Märta Öberg

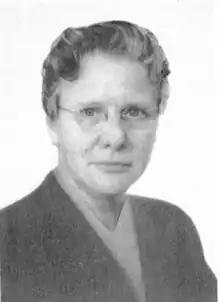
Märta Öberg 1895 SPA4 (cropped)

Märta Öberg (1895 - 4 October 1987) was a Swedish politician (Swedish Social Democratic Party). Öberg was an MP of the Second Chamber of the Parliament of Sweden for Gothenburg in 1938–1956.